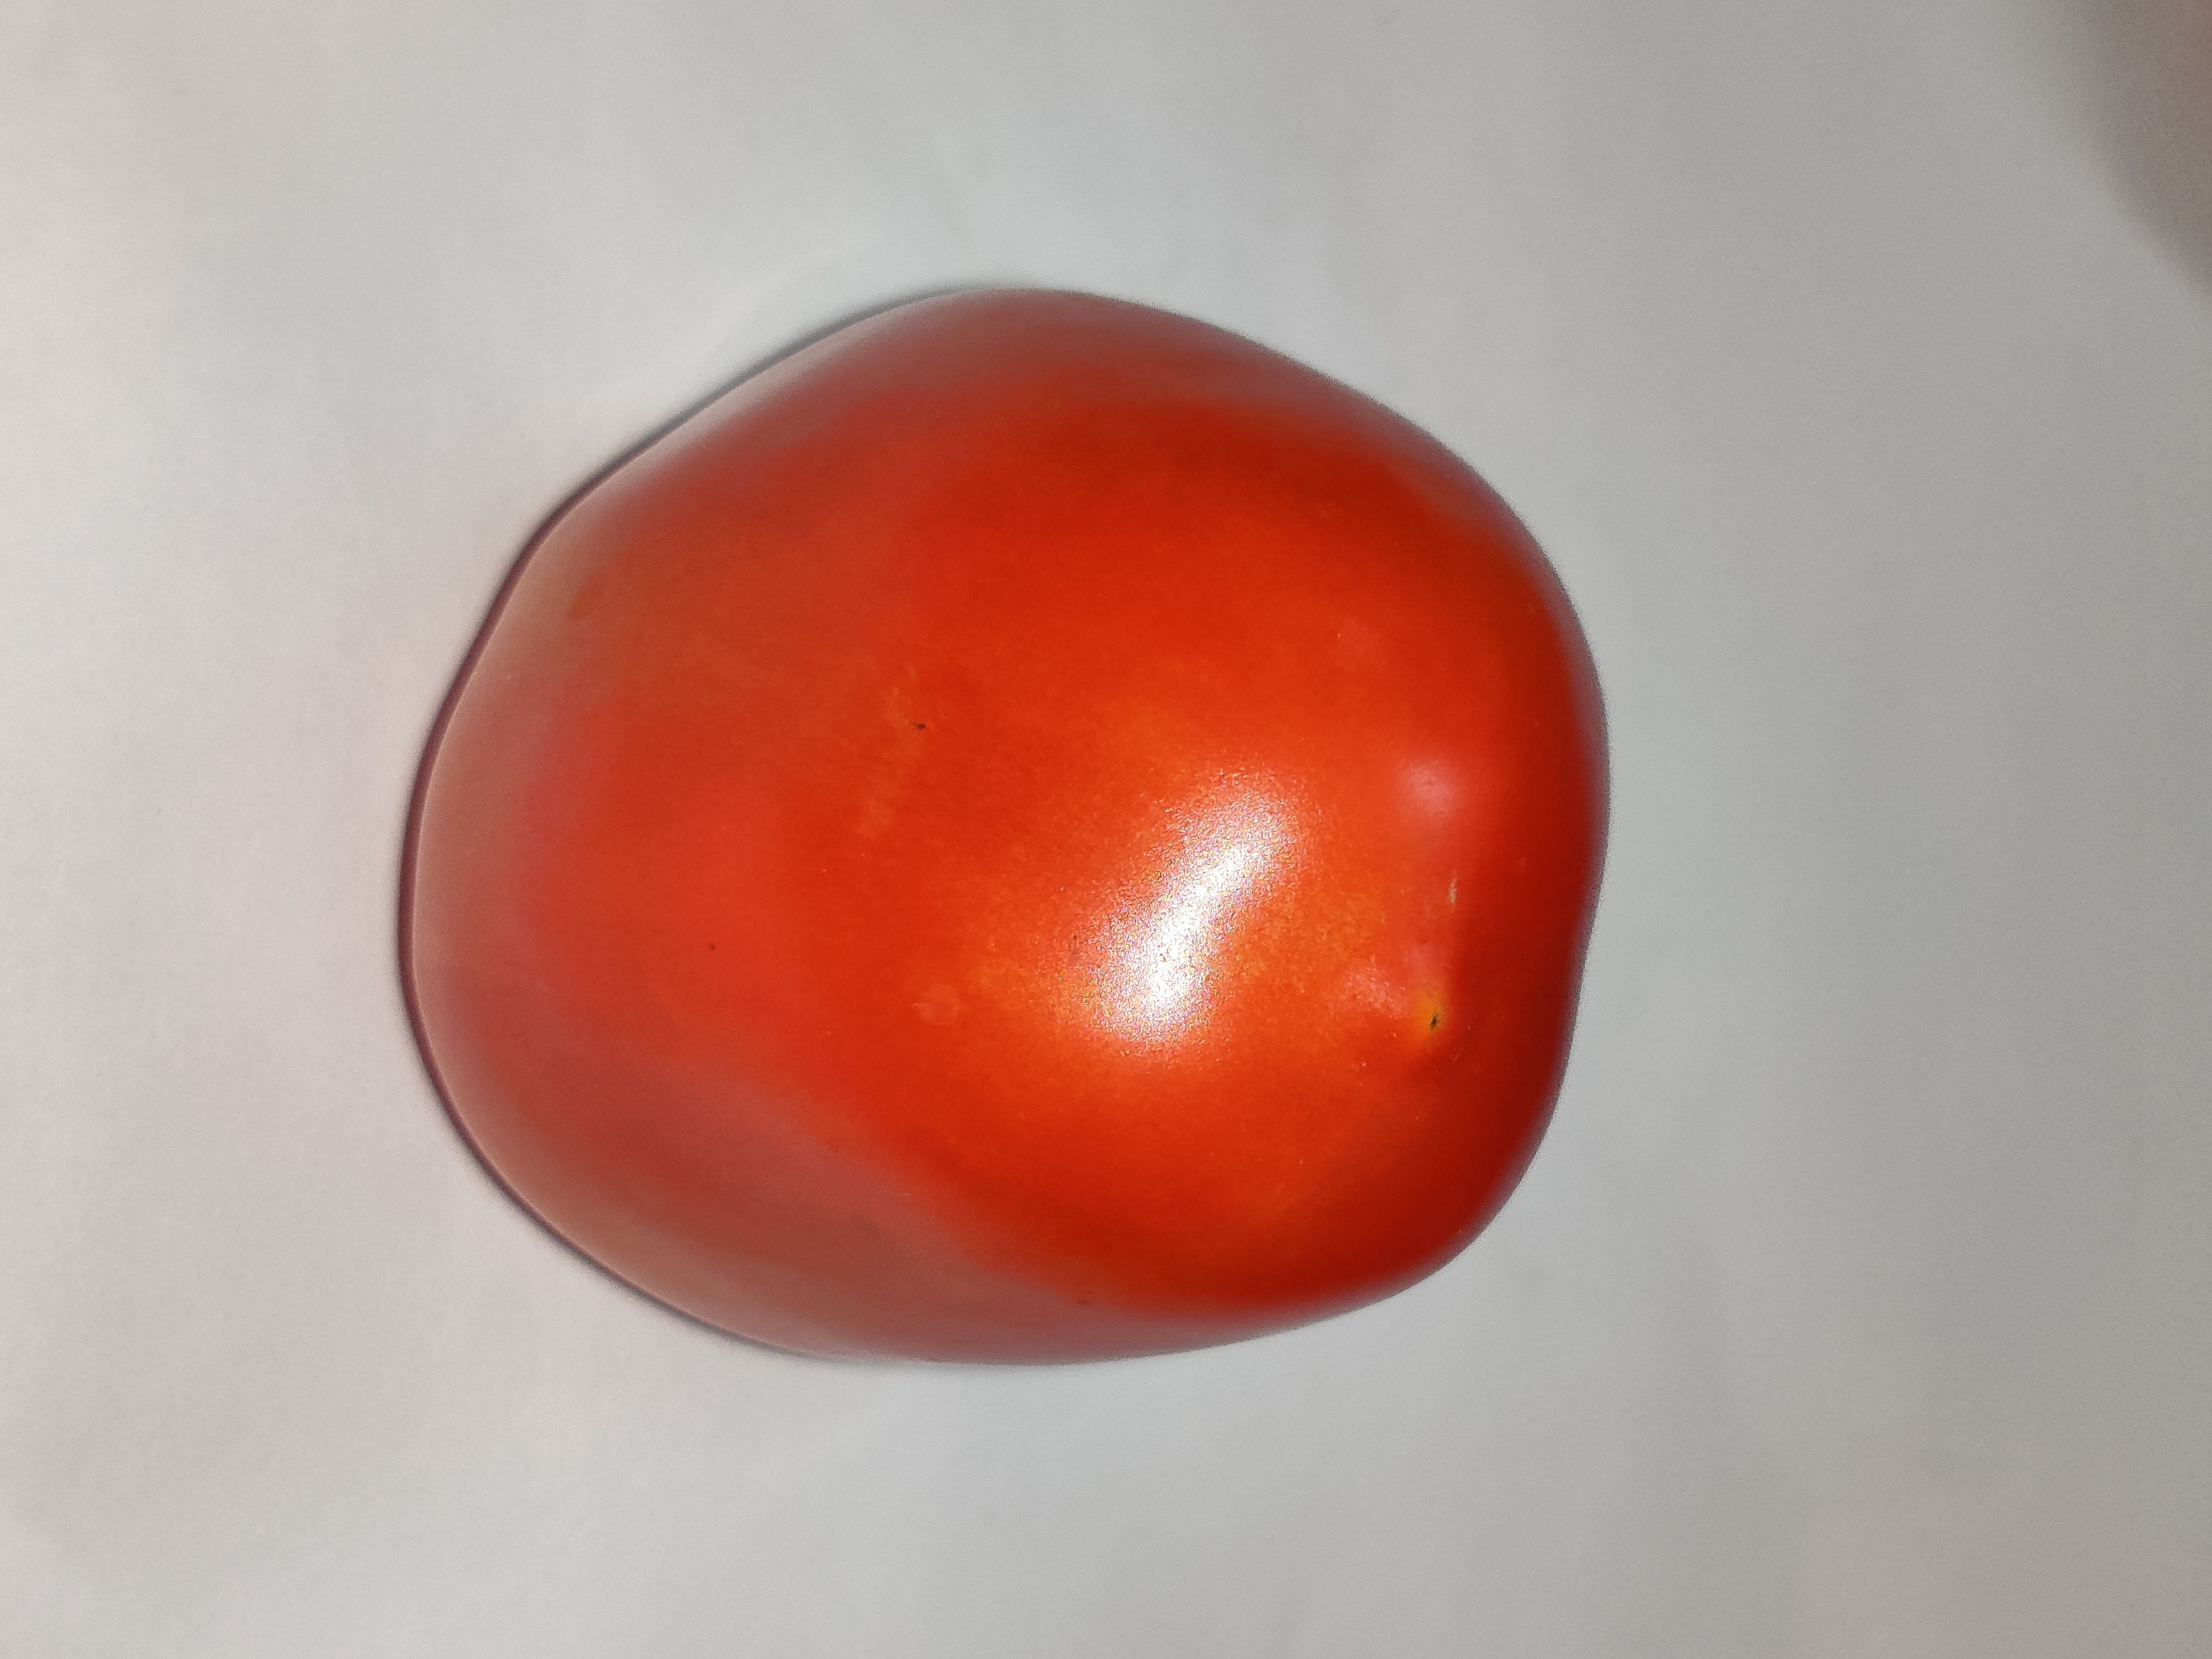
Fruit: tomatoes
Grade: 1st-grade